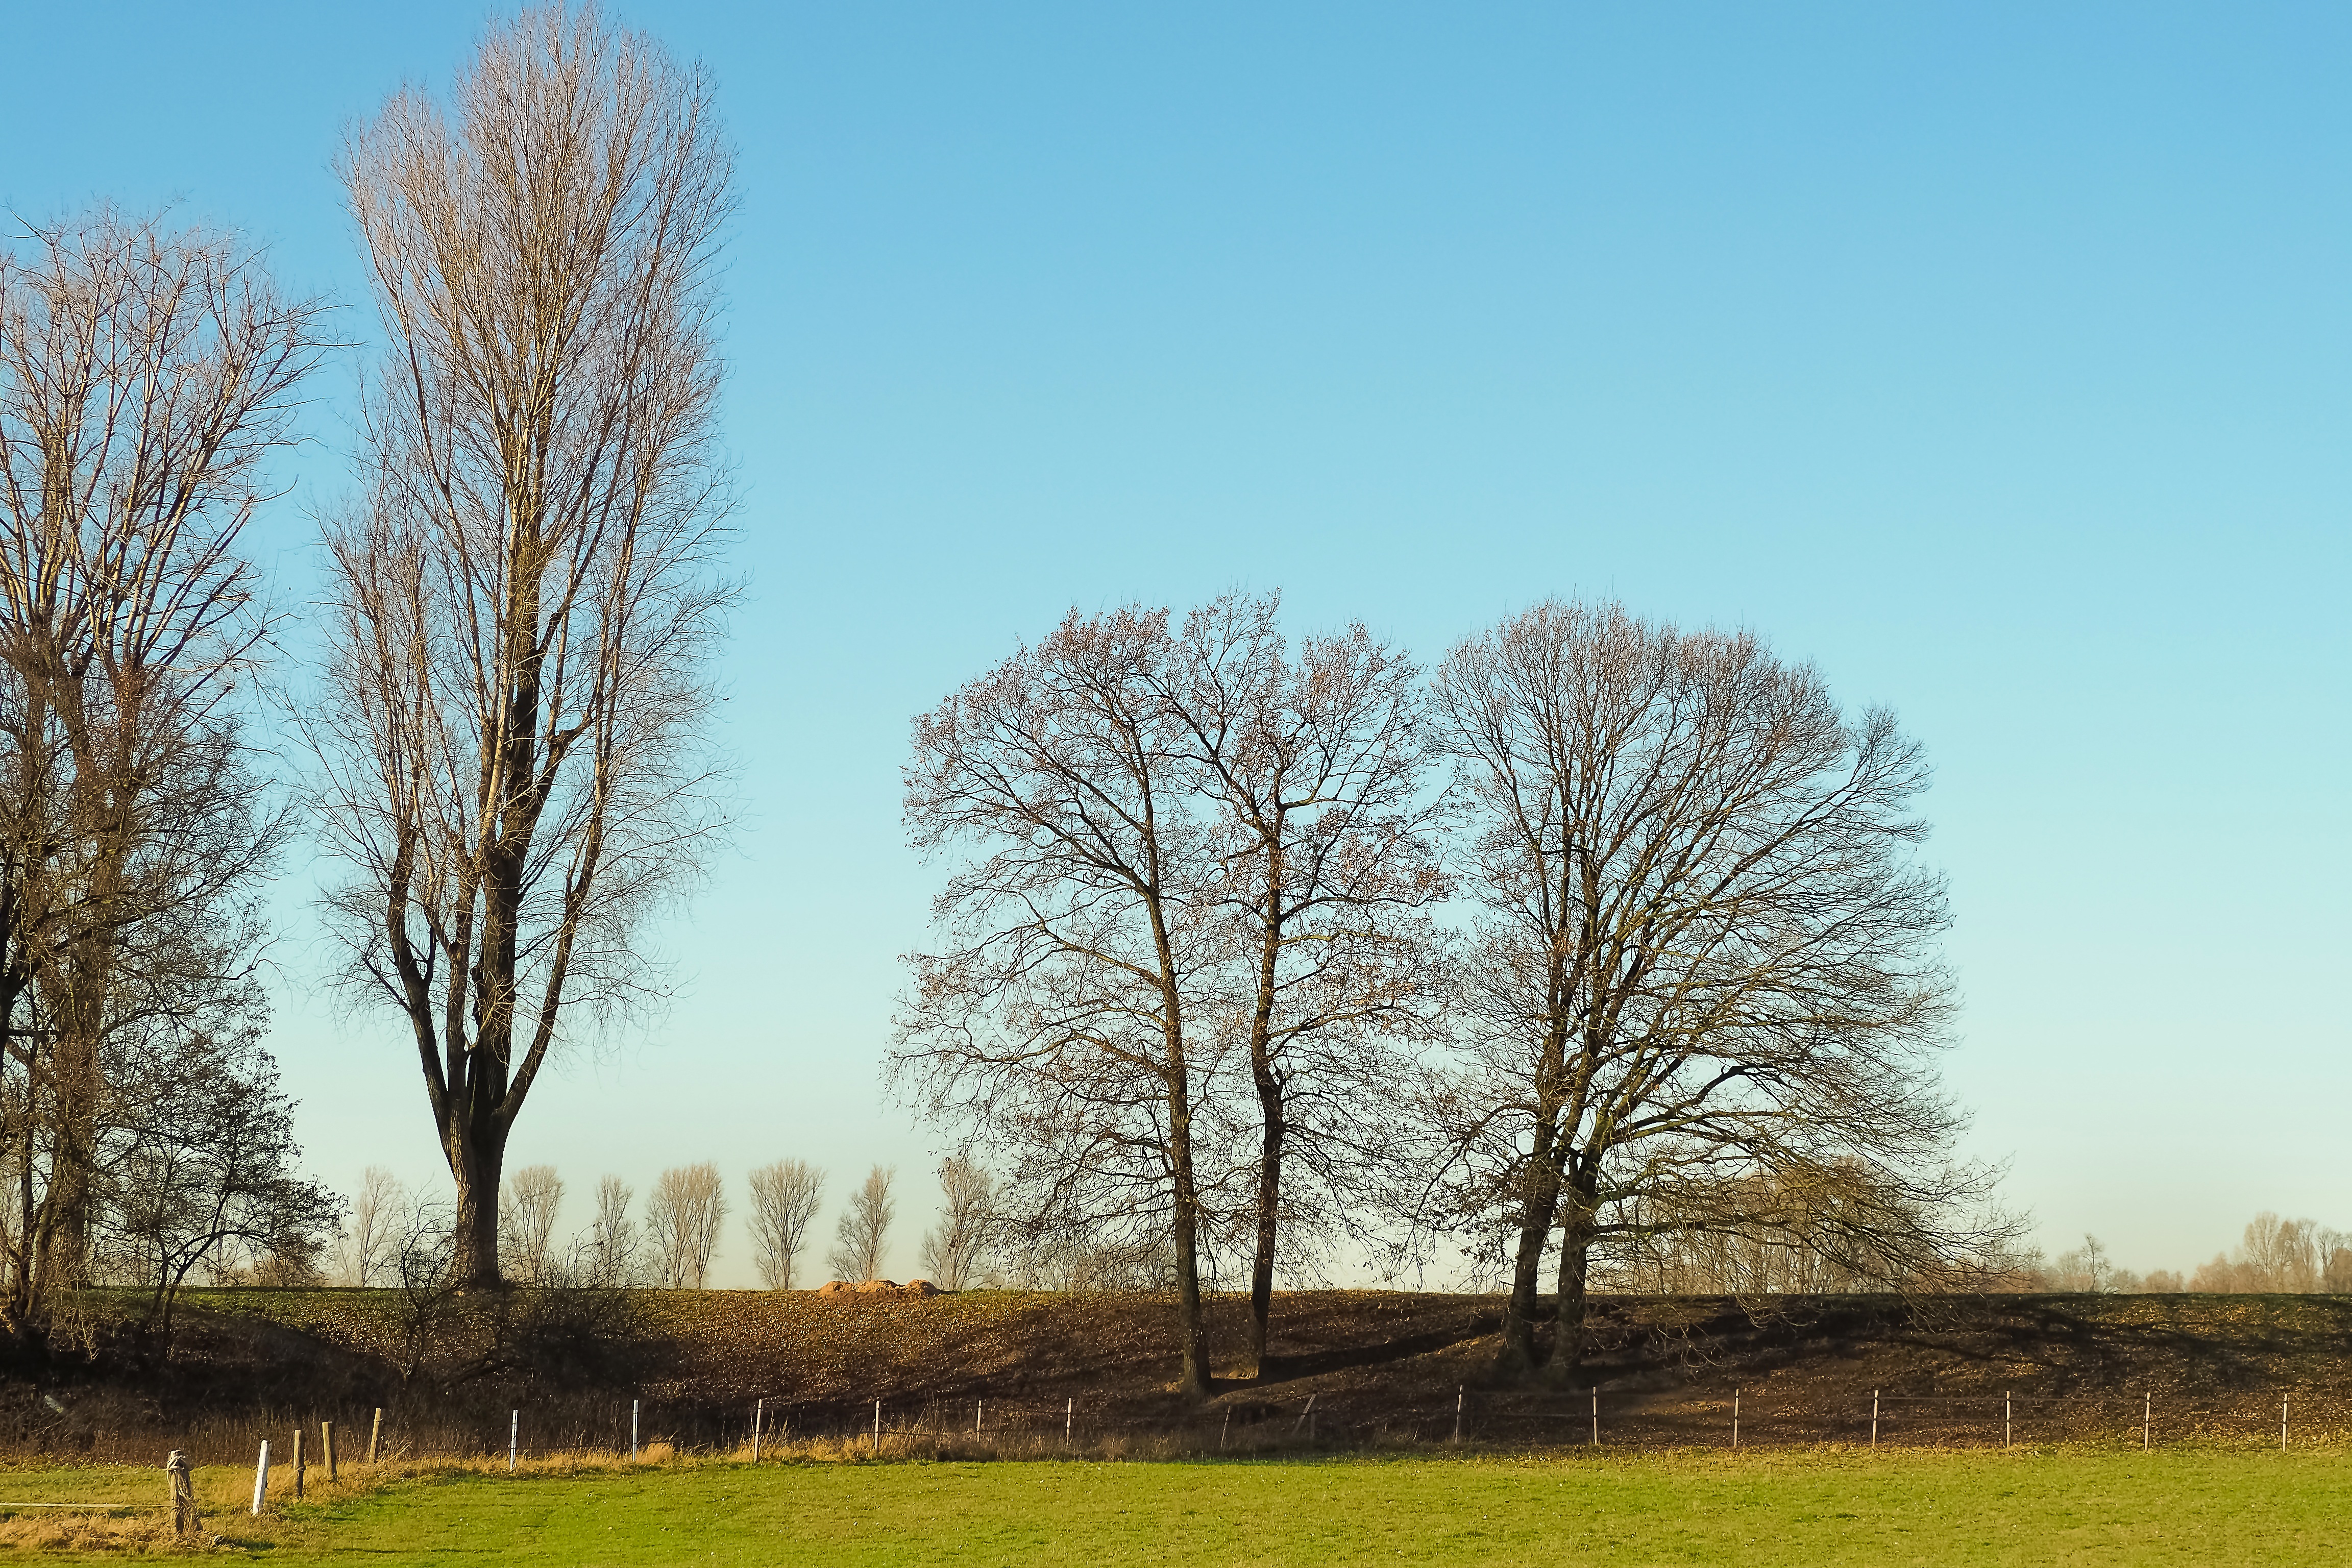
landscape, tree, nature, grass, winter, fence, plant, sky, hiking, field, meadow, prairie, morning, hill, relax, pasture, autumn, blue, rest, season, plain, blue sky, graze, trees, mood, idyll, wintry, ecosystem, kahl, rural area, poplars, bare tree, bare branches, atmospheric phenomenon, grass family, woody plant